National Bank of Alaska

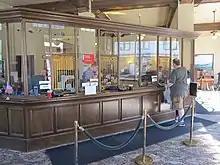
The Bank of Alaska location in Skagway, shown as a branch office of Wells Fargo in 2017. The lobby and teller windows retain decor commonly found in bank lobbies during the early 20th century.

National Bank of Alaska (originally known as Bank of Alaska) was Alaska's largest financial institution for the latter part of the 20th century. In 2000, it was purchased by Wells Fargo, giving the larger bank a presence in 23 states.